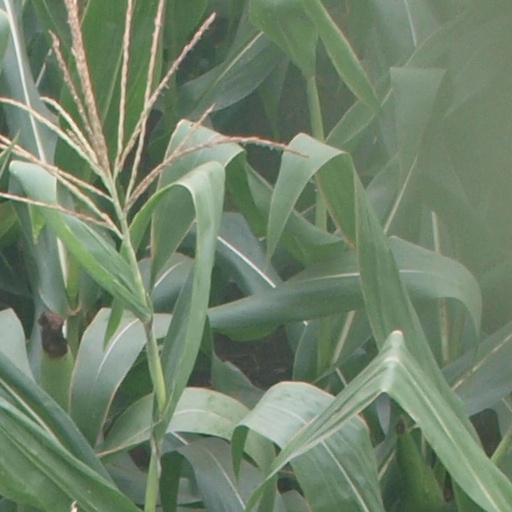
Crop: maize; corn